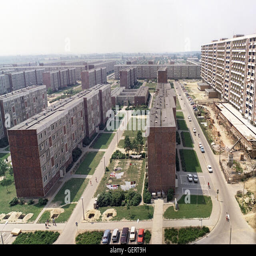
prefabricated buildings in the street